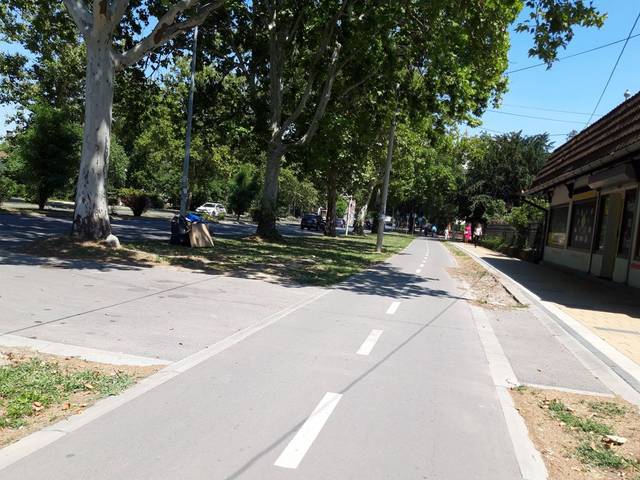
Region: Serbia
Coordinates: 45.249, 19.827